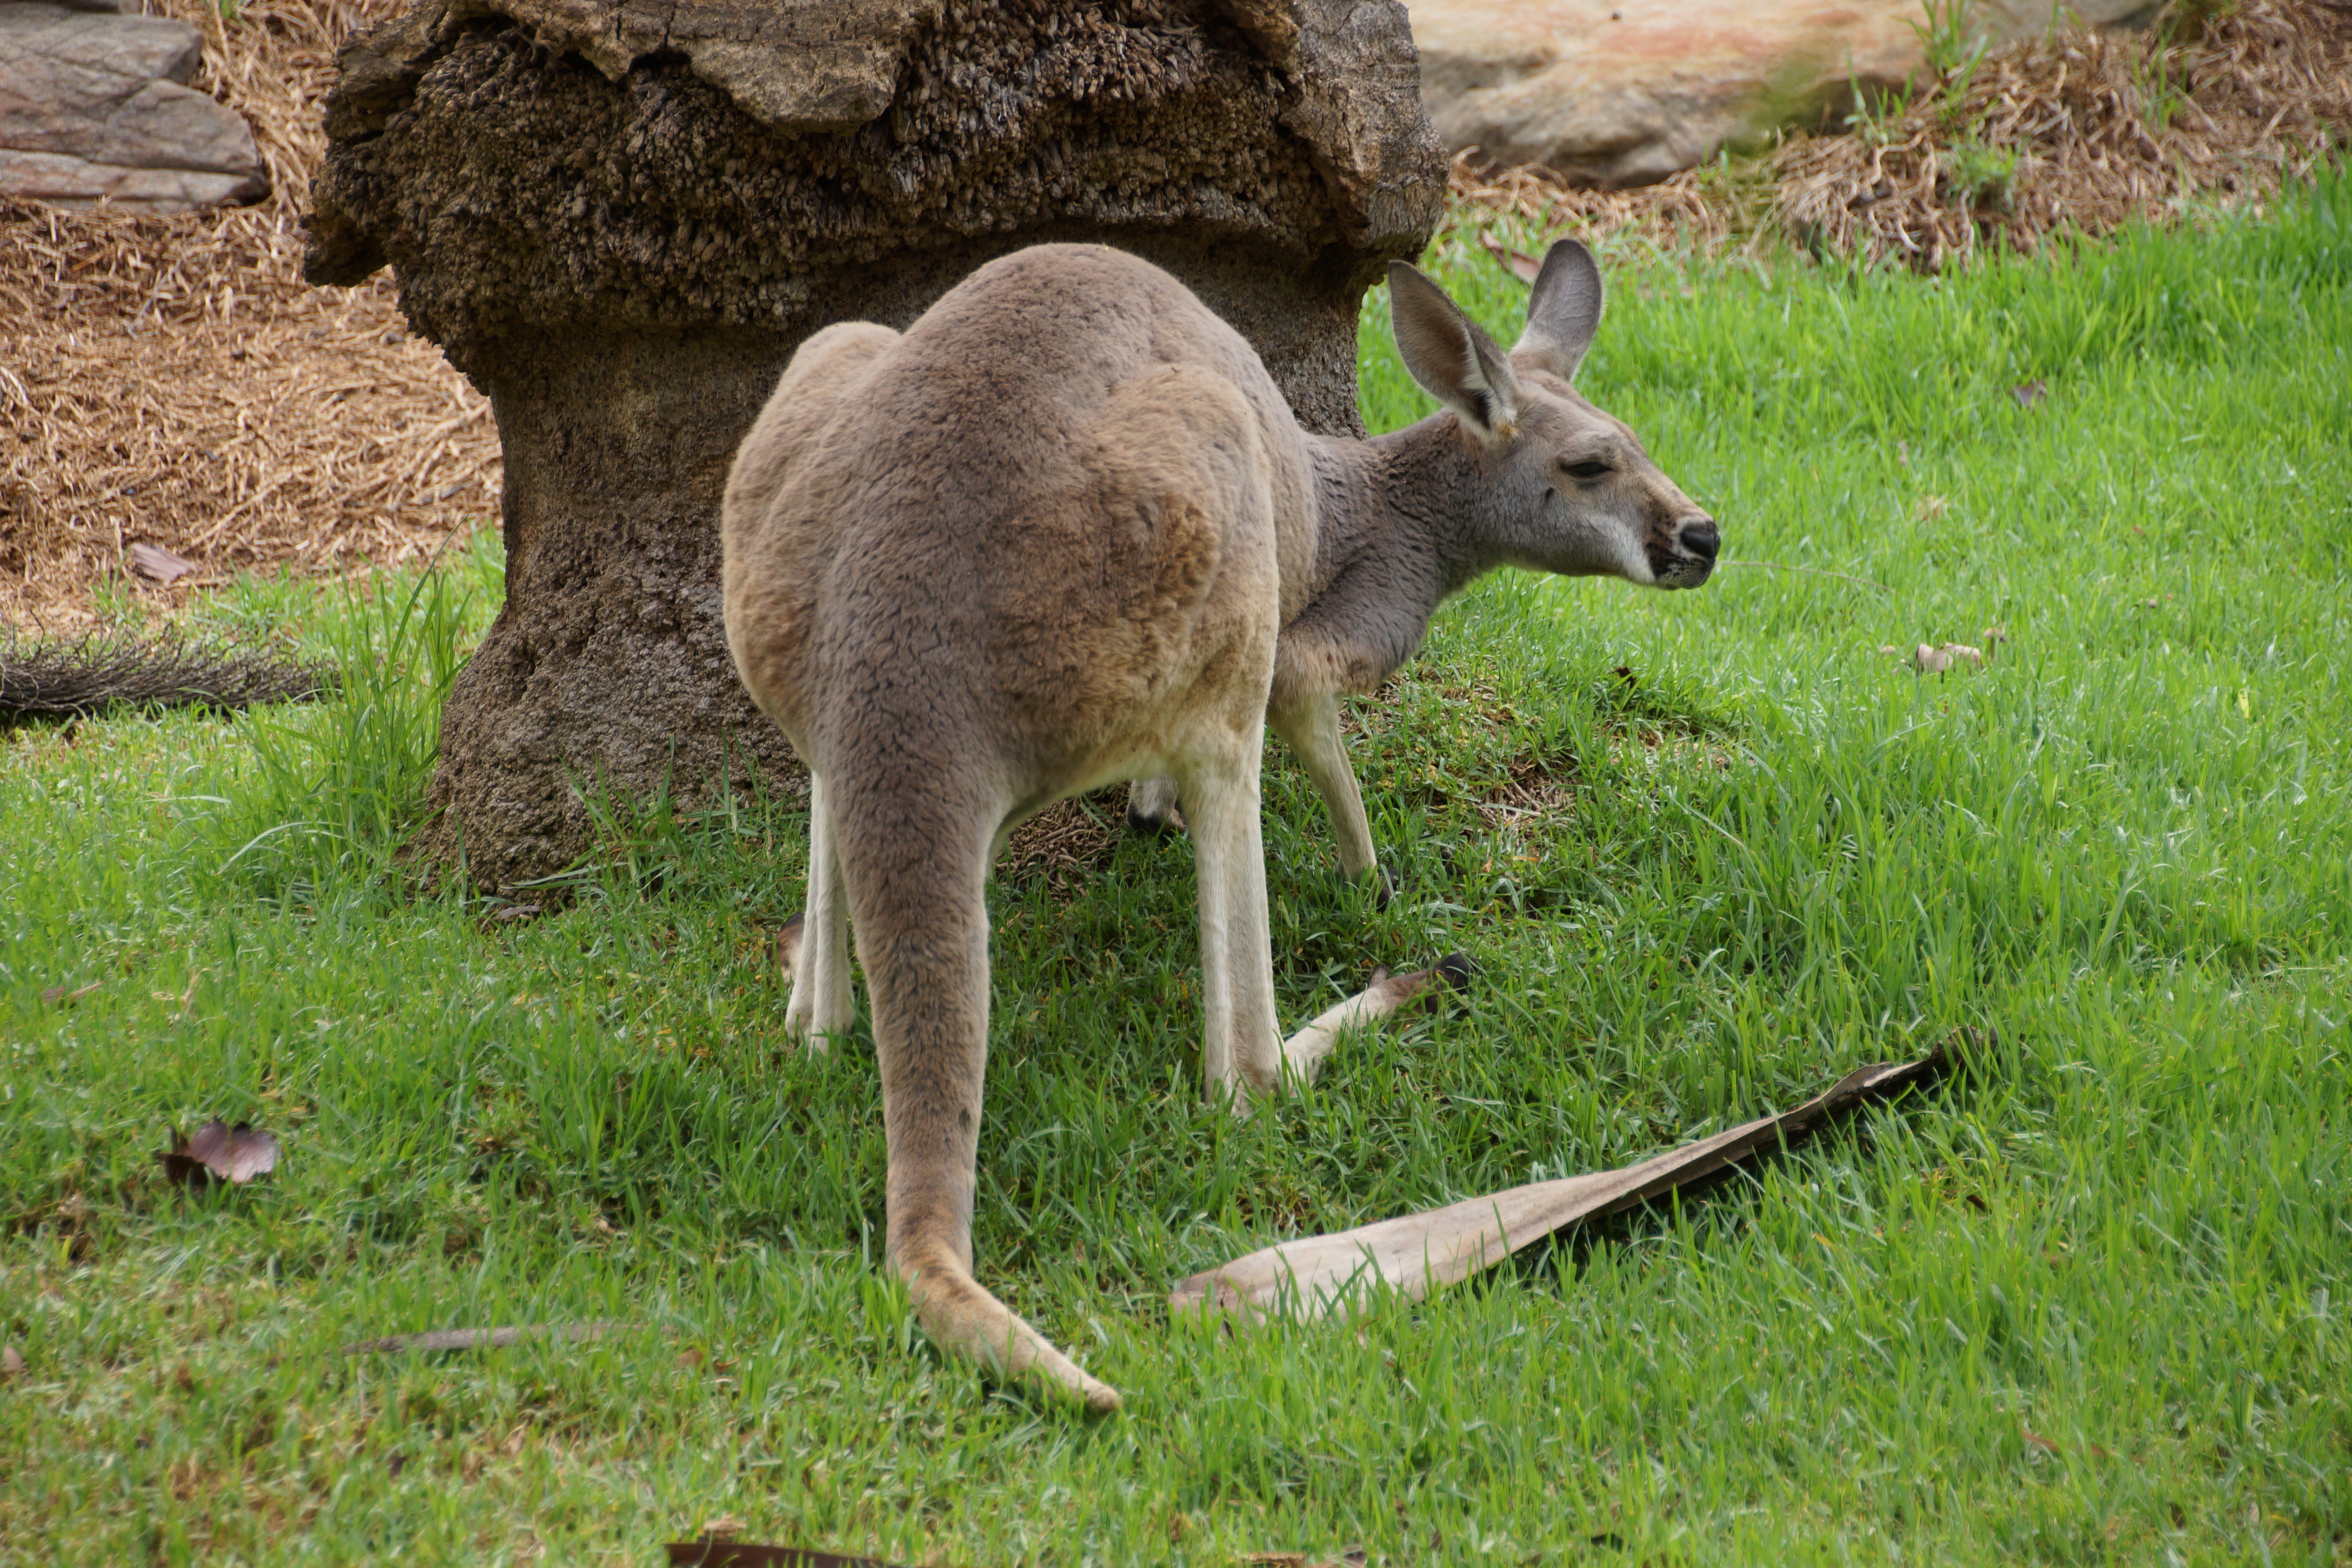
landscape, tree, nature, animal, cute, summer, wildlife, wild, zoo, spring, green, pasture, mammal, national park, fauna, kangaroo, wallaby, australia, animals, vertebrate, marsupial, curious, pre, endemic, green grass, white tailed deer, macropodidae, marsupials, macropodid